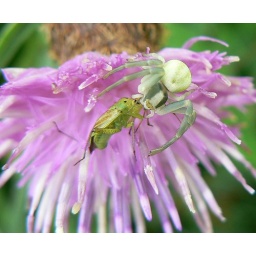
Crabspiders of the species &amp;quot;Misumena vatia&amp;quot; are white or yellow, depending on the flower in which they are hunting.